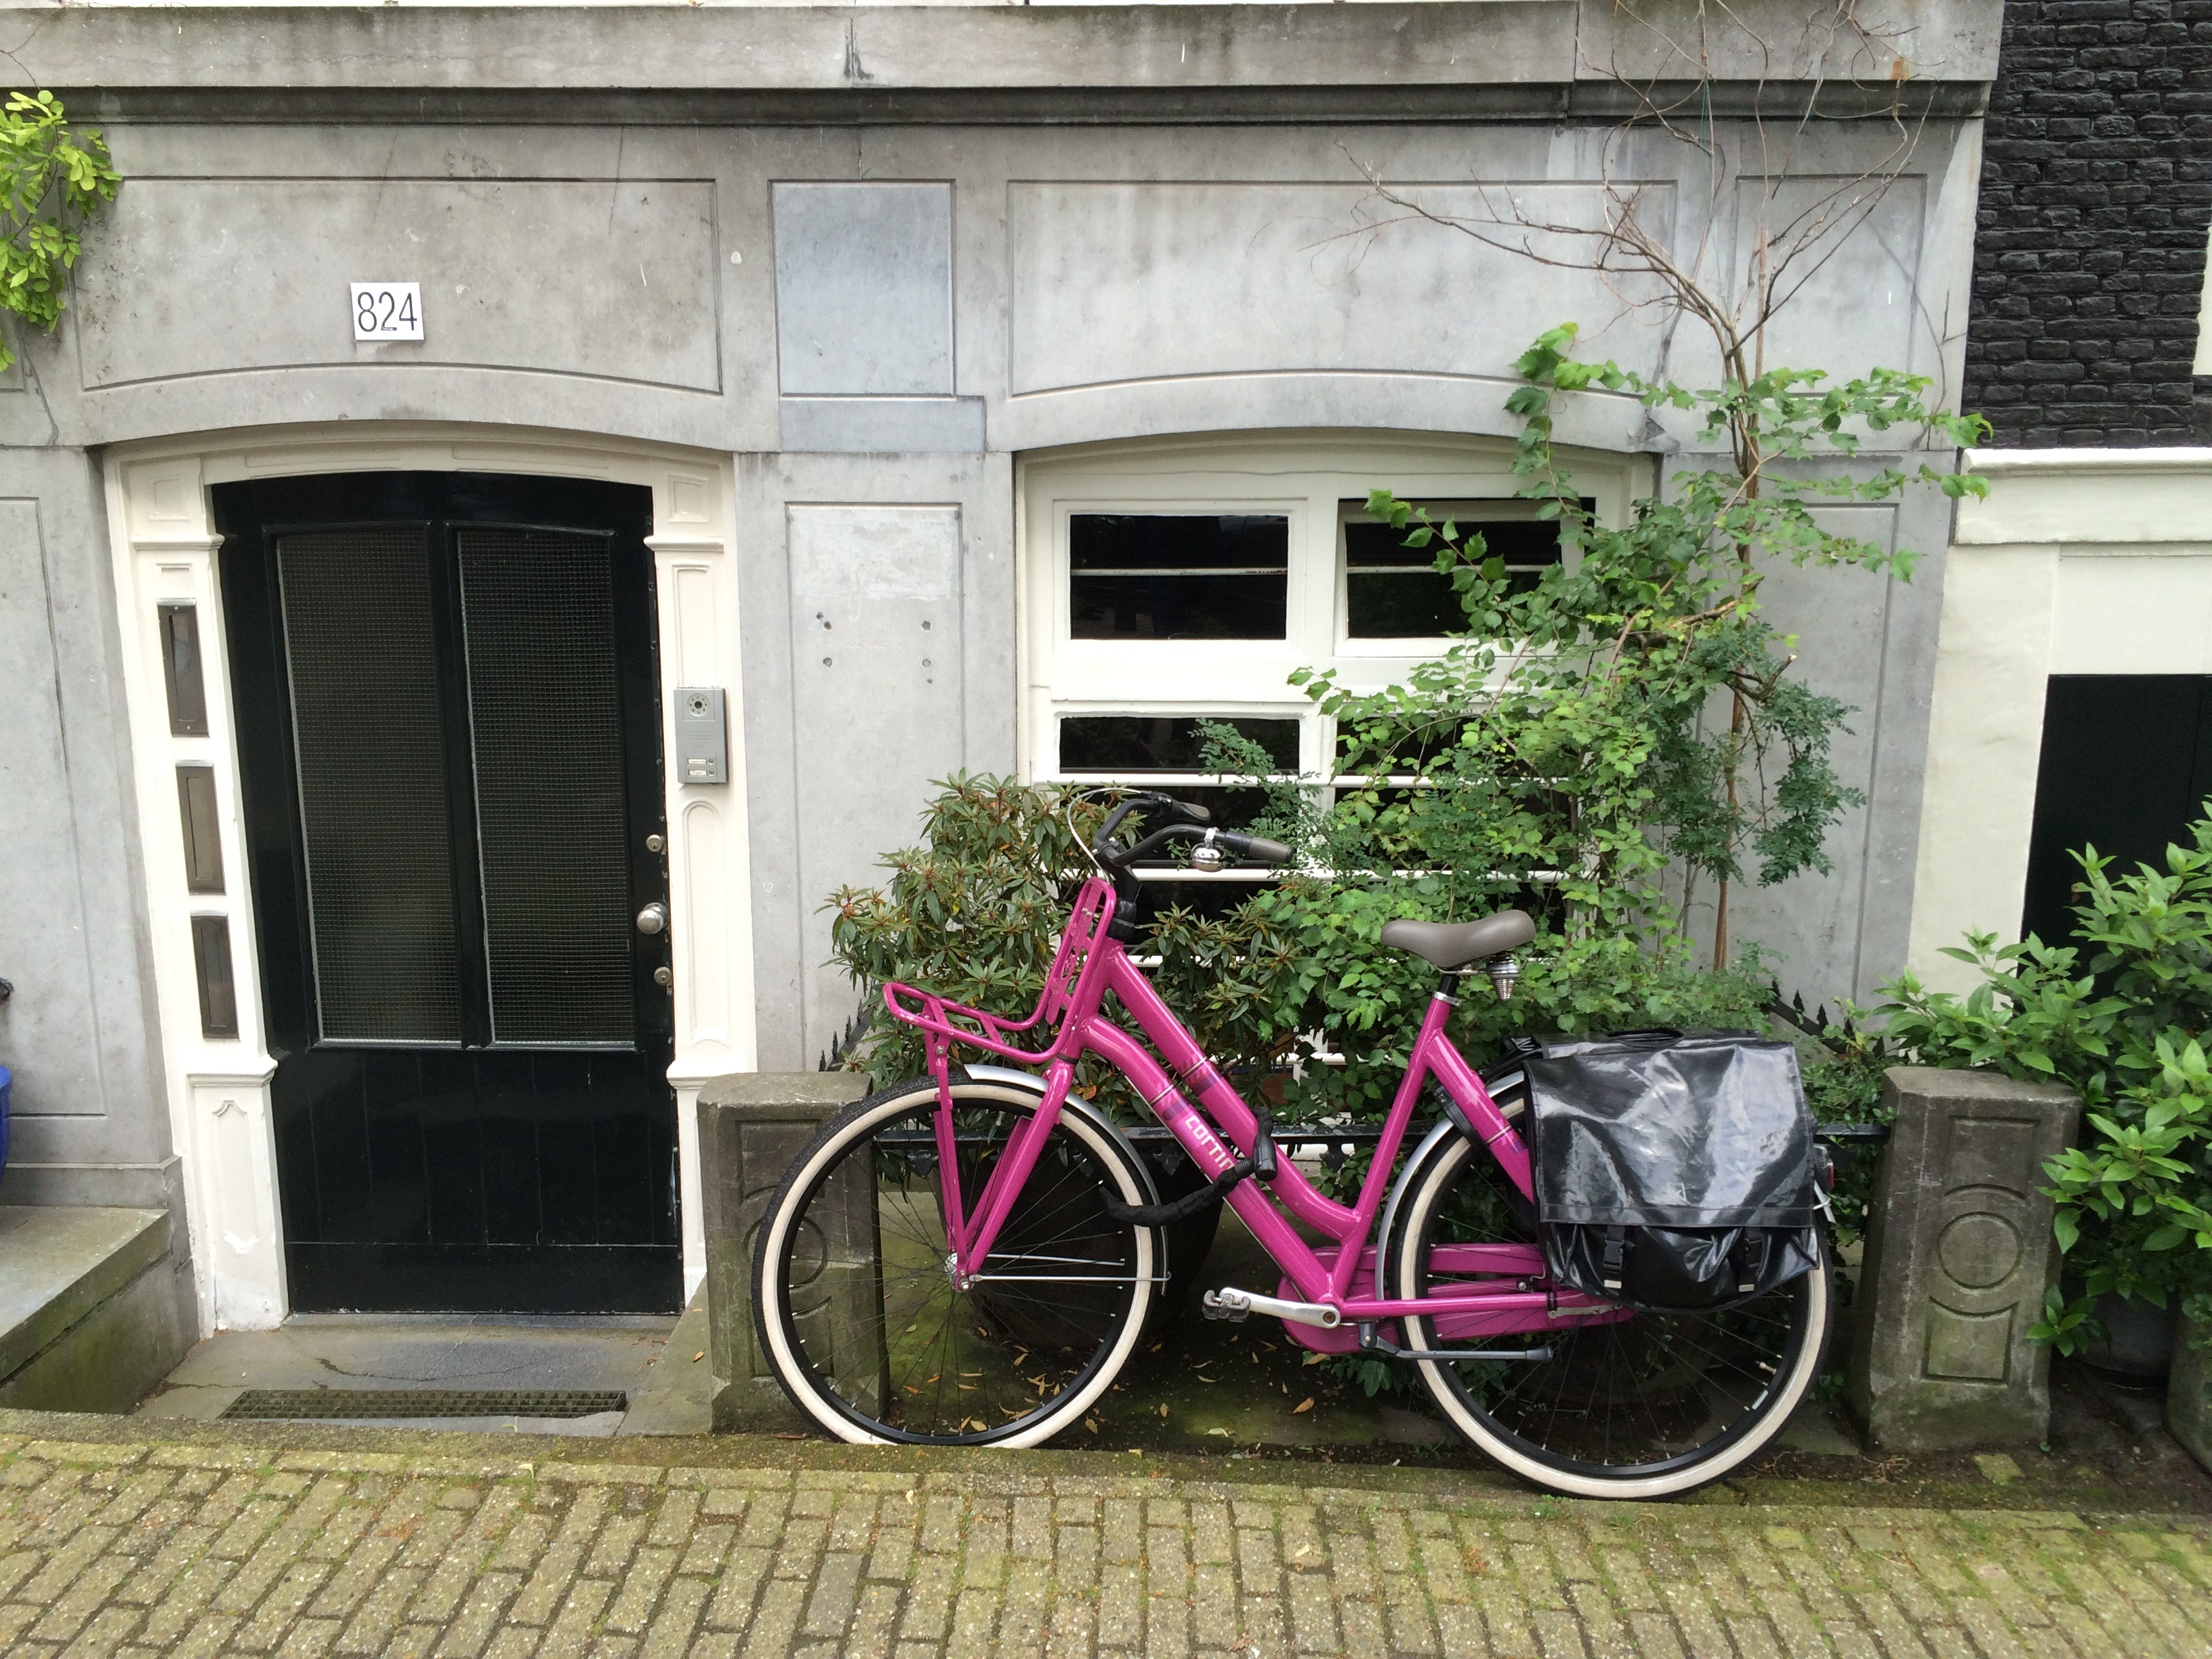
house, window, bicycle, bike, city, home, urban, europe, vehicle, entrance, pink, door, sports equipment, holland, amsterdam, netherlands, urban area, residential area